Michael Freeman (surgeon)

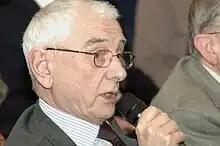

Michael Alexander Reykers Freeman FRCS (1931 –14 September 2017), also known as Mike, was a British orthopaedic surgeon, responsible for developing several new techniques for joint rebuilding or replacement.